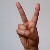
The image shows a hand gesture representing the letter 'V' in Indian Sign Language.